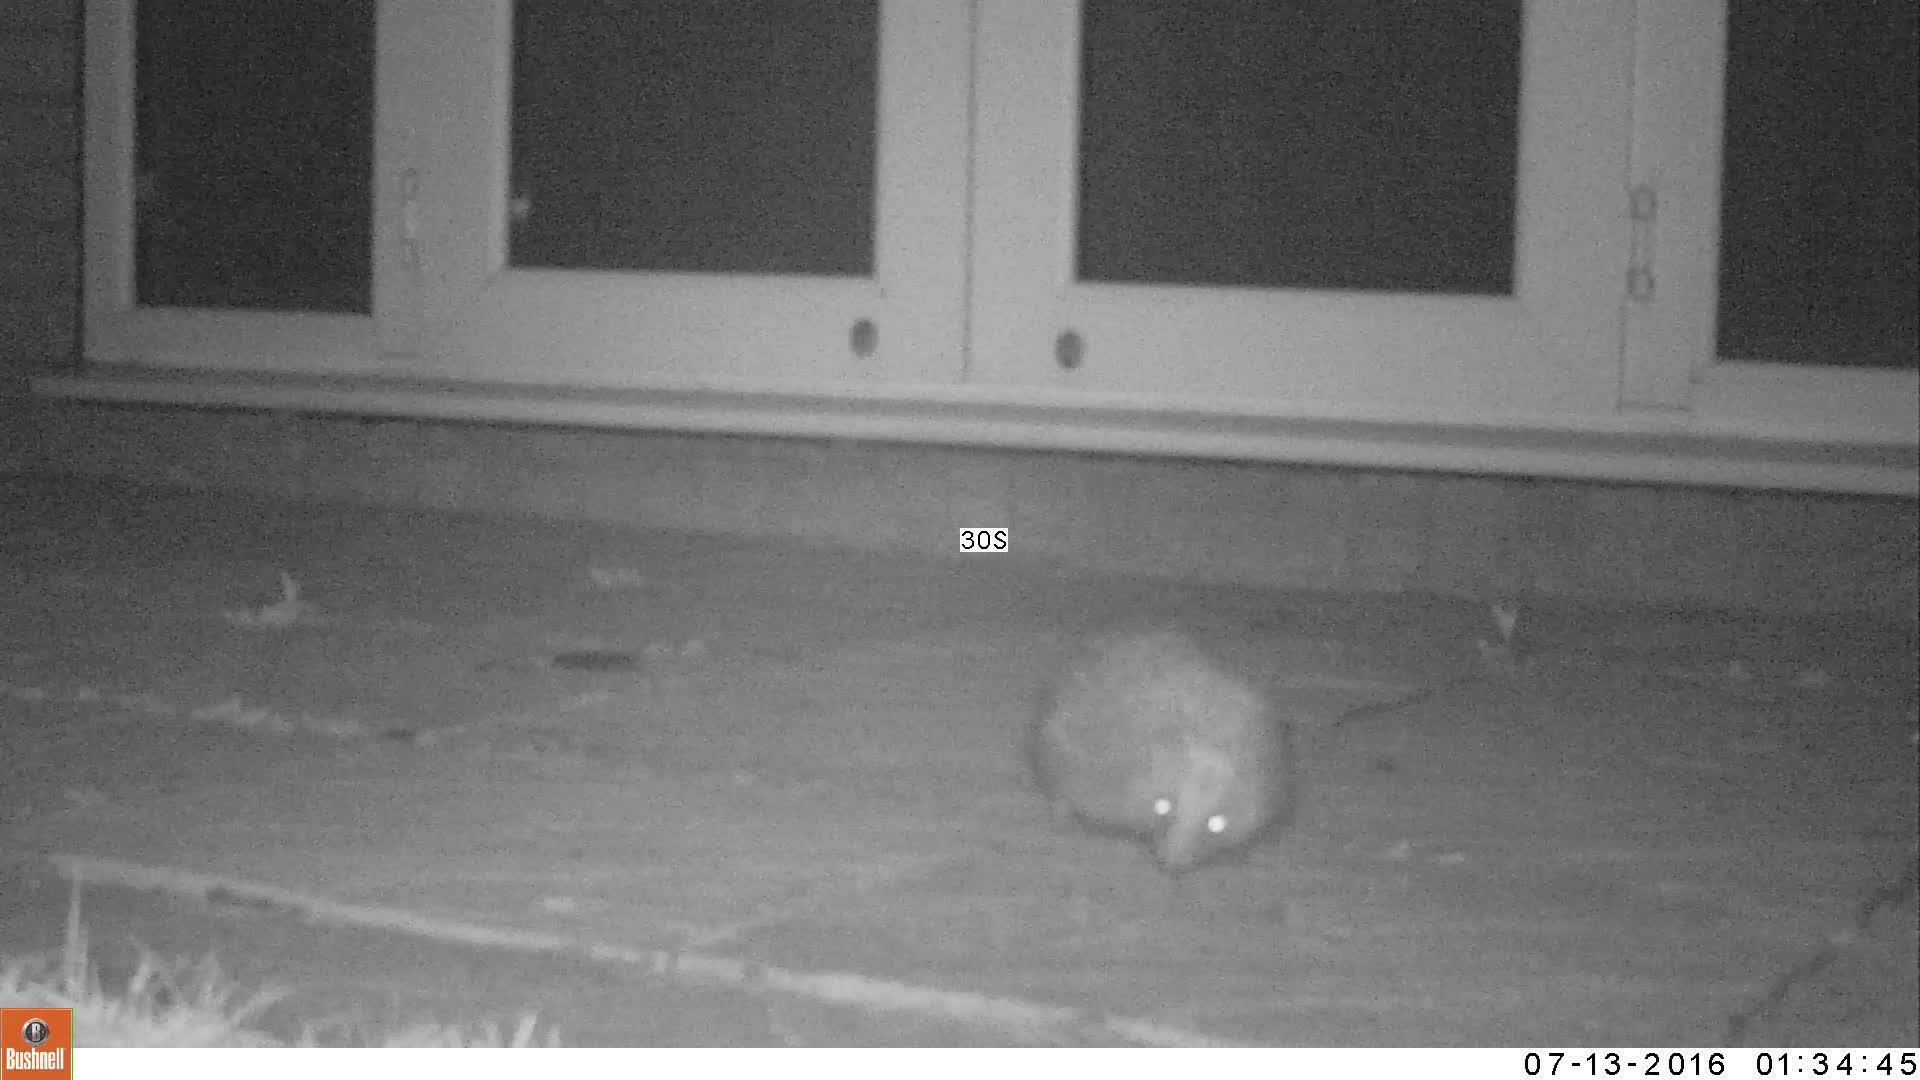
black and white, white, floor, window, black, monochrome, hedgehog, funny, shape, itching, flooring, monochrome photography